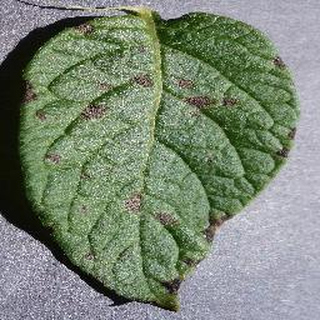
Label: potato_early_blight